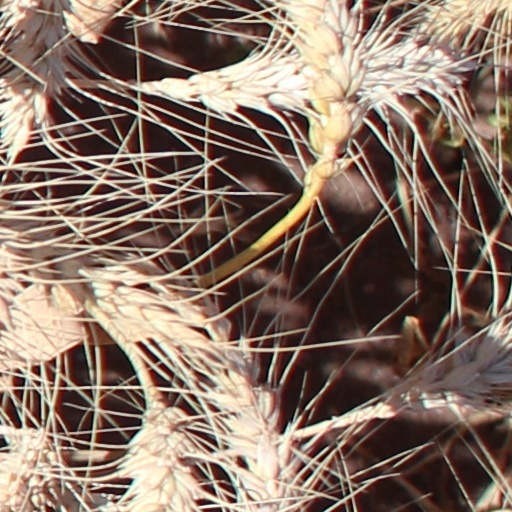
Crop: wheat